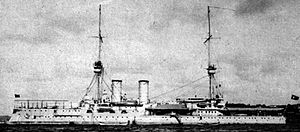
Türk Deniz Kuvvetleri / Historie / Den osmanniske flåde efter våbenstilstanden i Mudros
Det tyrkiske slagskib Turgut Reis.
Türk Deniz Kuvvetleri er den maritime del af Tyrkiets forsvar.